François de Loys

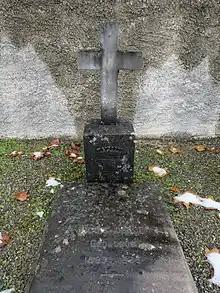
The tomb of de Loys at the family grave site at the cemetery of Écublens in the Swiss canton of Vaud.

These stories were similar in nature to those that people were attributing to gorillas in Africa (Heuvelmans, 1959). A. de Humboldt, who did not believe any of these stories, attributed these alleged attacks to the spectacled bear ("Tremarctos ornatus") and Marquis de Wavrin mentions these creatures as "marimunda" which were later also identified as spider monkeys: "Ateles belzebuth" (Wendt, 1956; Heuvelmans, 1959; Hill, 1962).